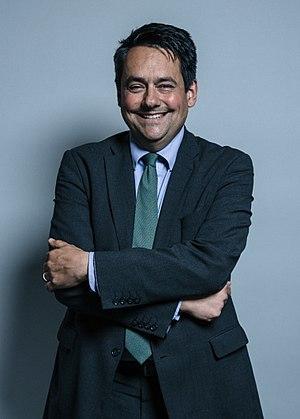
La circonscription d'Enfield Southgate est une circonscription électorale anglaise située dans le Grand Londres est représentée à la Chambre des communes.